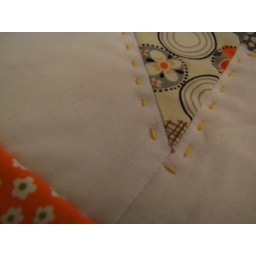
Only green in there is in the little flowers on the orange fabric.